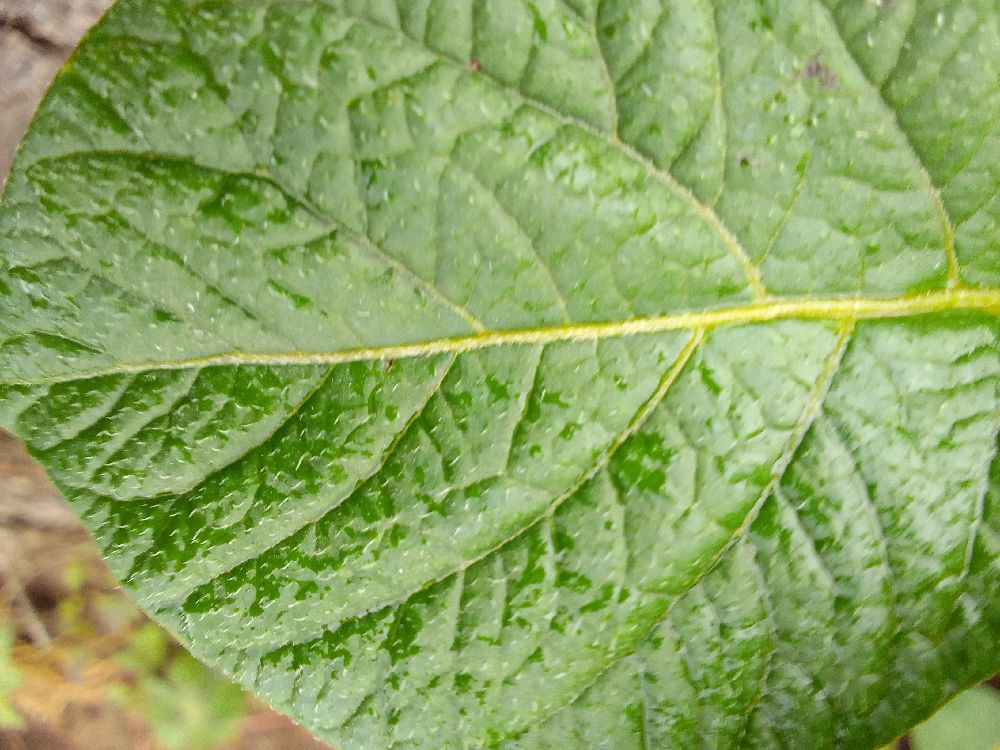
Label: Healthy